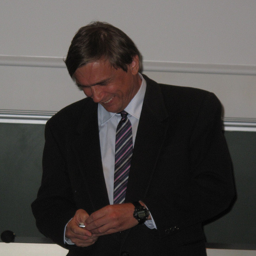
A man smiling and looking down at his phone in formal wear.
A smiling gentleman holding something while looking down.
A man wearing a suite and checking his cell phone.
A close-up of a well dressed, smiling man.
a man that is in a suite and a tie